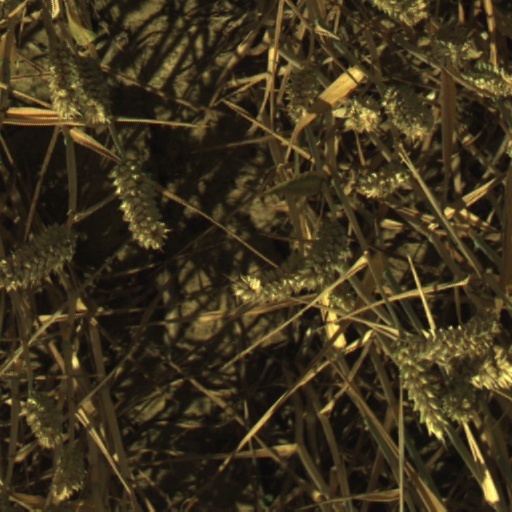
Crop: wheat